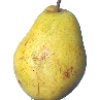
Label: Pear Monster 1